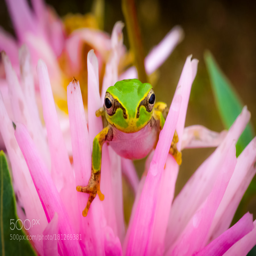
a frog in a pink flower